Law enforcement in Brazil

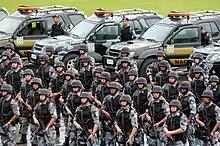
National Public Security Force ("Força Nacional de Segurança Pública")

Access to all positions under any military police forces encompasses written knowledge tests, previous and further medical exams, physical strength, agility and endurance tests and, finally, psychological interviews and evaluation. When approved on all tests, the candidate will be considered "fit to military police service" and admitted in special training courses (CTSP, to graduate soldiers, and the CFO, to graduate aspiring high-ranked officials). There's a minimum entry age of 18 years and, with few variations, a maximum entry age of 30 years.